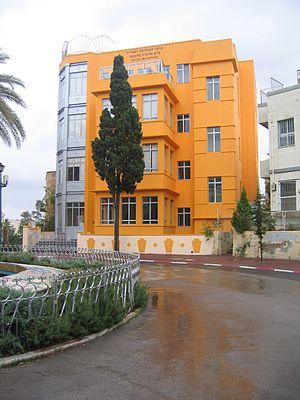
La rue Bialik est une rue dans le centre historique de Tel Aviv qui regroupe un nombre important de petits immeubles de style Bauhaus des années 1930-1940.